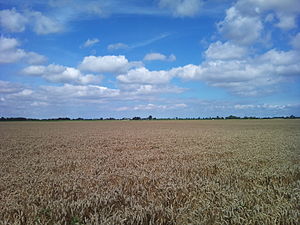
Groningen (provins) / Geografi
Hvedemark nær Nieuw-Beerta i Oldambt.
Groningen er en nederlandsk provins, beliggende i den nordlige del af Nederlandene.